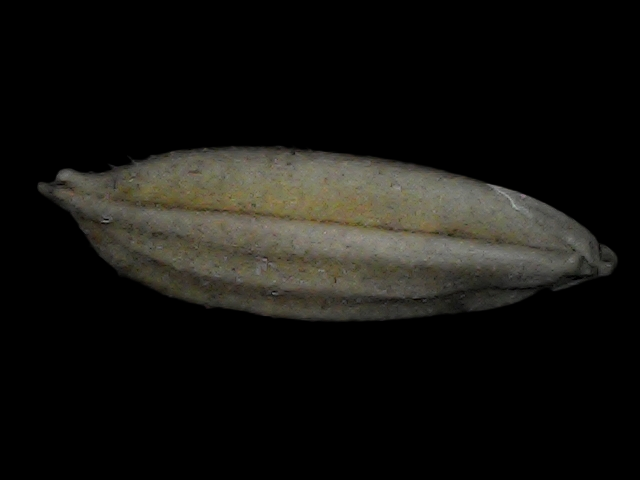
Rice variety: Bd72